Alaska Division of Juvenile Justice

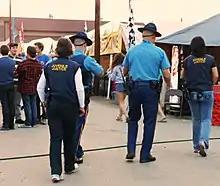
Two female DJJ officers, accompanied by two uniformed Alaska State Troopers, as they patrol the fairgrounds during the 2012 Tanana Valley State Fair.

The Alaska Division of Juvenile Justice is a state agency of Alaska that operates juvenile correctional facilities; it is a division of the Alaska Department of Family and COmmunity Services. The agency has its headquarters in Juneau.